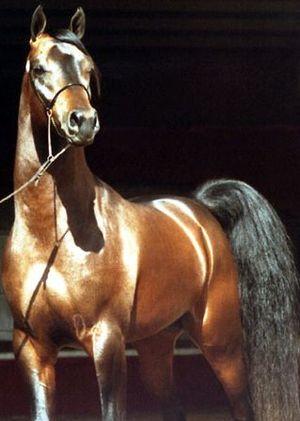
Le Landais, poney landais, poney des barthes ou Barthais, est une race de poneys originaire du département des Landes. Souvent qualifié de Pur-sang arabe miniature, le landais est un poney très ancien, à l'histoire riche. Il existe à l'origine deux populations de poneys sauvages dans les Landes, mais seule celle des barthes de l'Adour perdure jusqu'à nos jours, le poney du littoral ayant disparu au milieu du XXᵉ siècle. Le Landais est réorienté vers l'équitation sur poney à destination des enfants dans les années 1970, ce qui assure désormais sa sauvegarde.